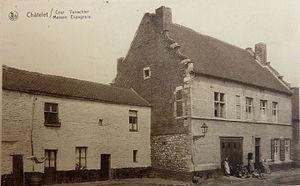
Rue de Bouffioulx. Vue de la façade est de la Maison Espagnole, XIXe siècle.
L’architecture de la maison espagnole se dresse au cœur de Châtelet en Belgique à la charnière des XVIᵉ et XVIIᵉ siècles, après 1578 où la ville est incendiée à trois reprises. On doit sa construction à Nicolas Ruffin, échevin de la ville à cette époque. Il érige le bâtiment dans un quartier des tanneurs, activité alors enrichissante pour Châtelet. De style renaissance, elle est bâtie dans un mélange de pierres calcaires du pays, de briques et de moellons de grès.